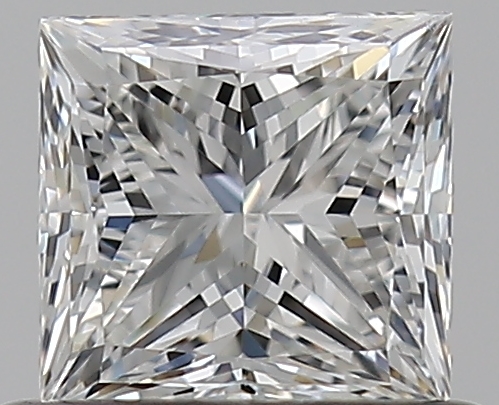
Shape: princess
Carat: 0.59
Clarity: VS2
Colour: G
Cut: EX
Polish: EX
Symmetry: VG
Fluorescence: F
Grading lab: GIA
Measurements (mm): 4.59 x 4.47 x 3.28